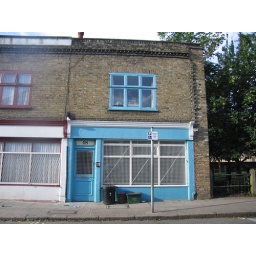
my favourite house - in a side street off Boleyn Road, Dalston.